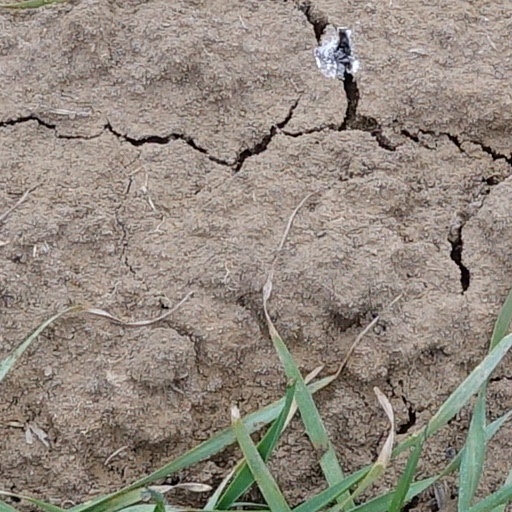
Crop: wheat